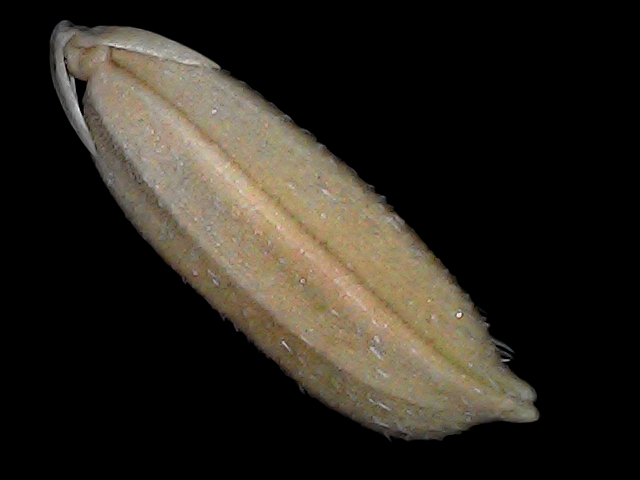
Rice variety: Br22